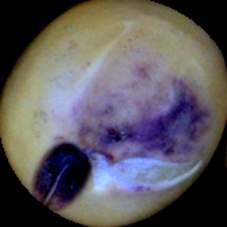
Label: Spotted